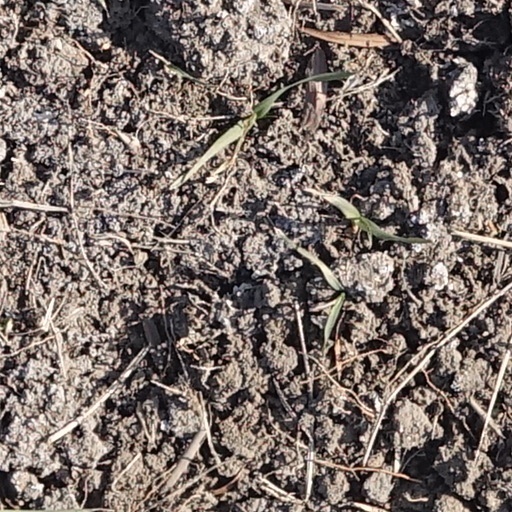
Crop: wheat